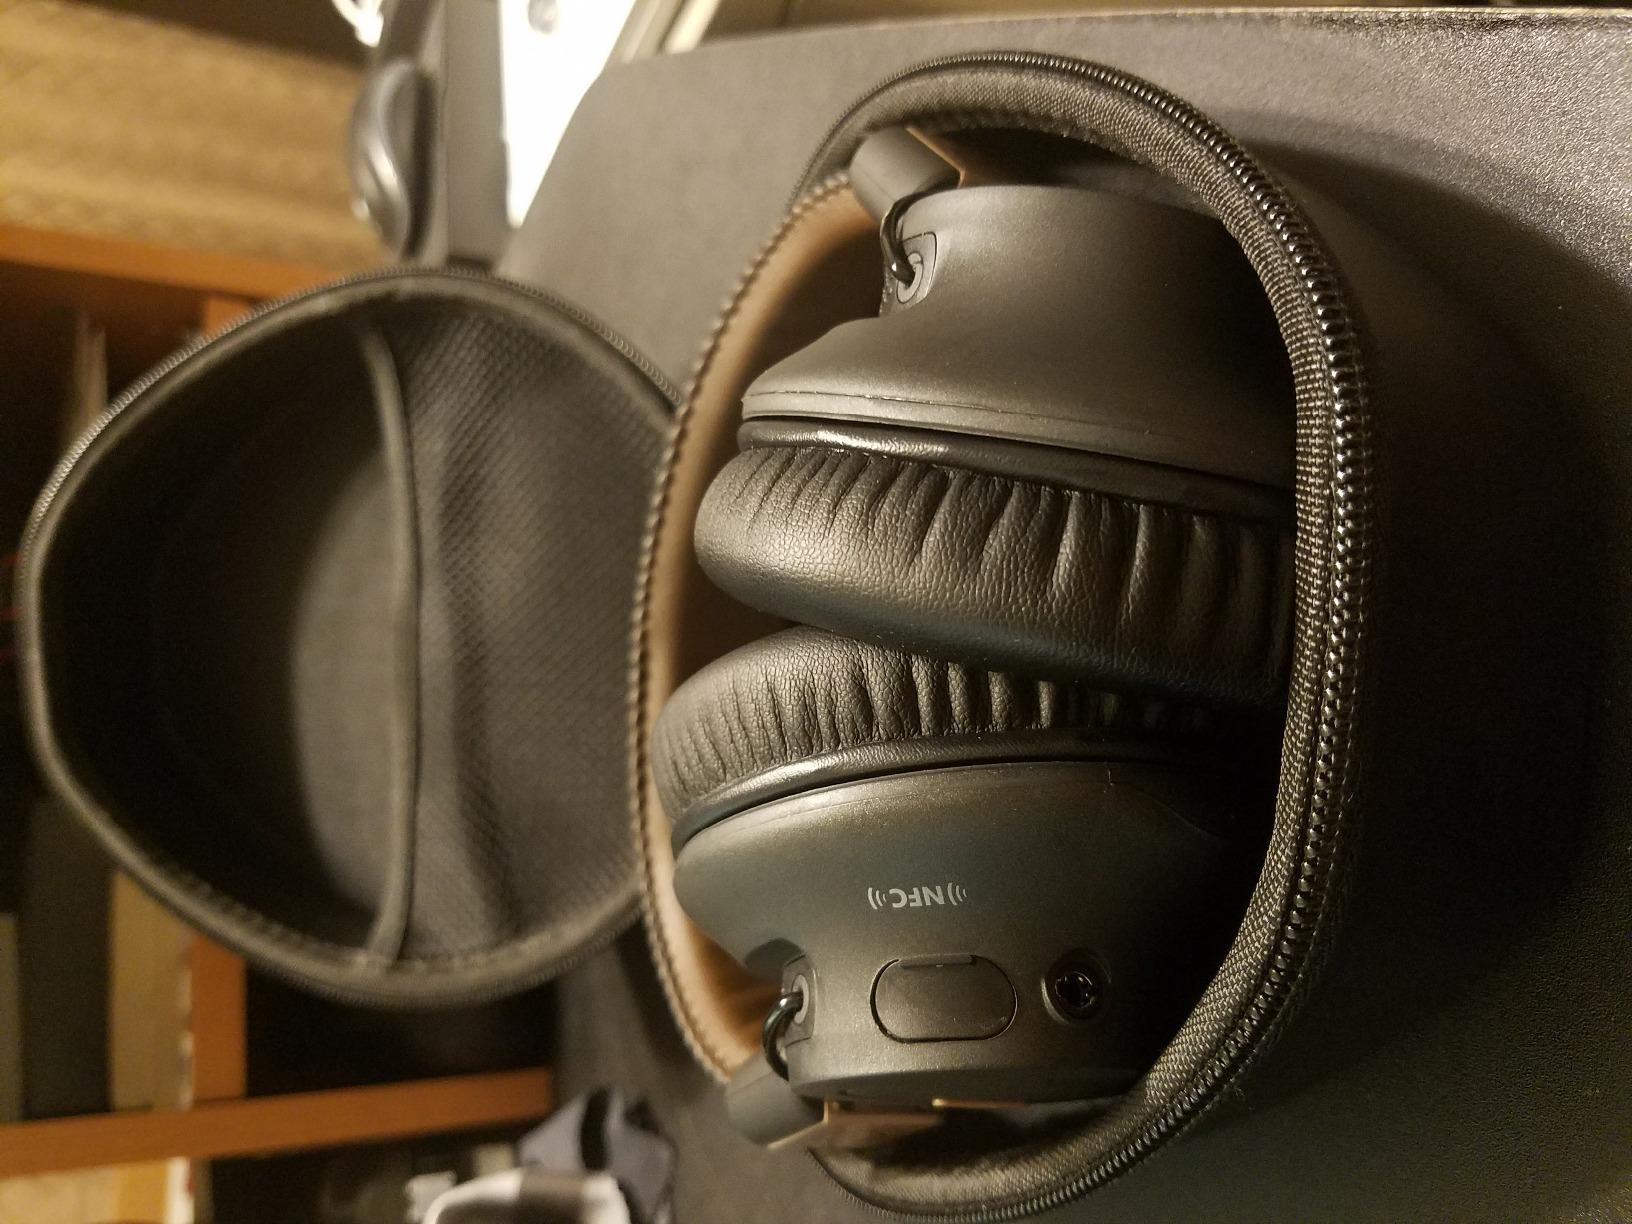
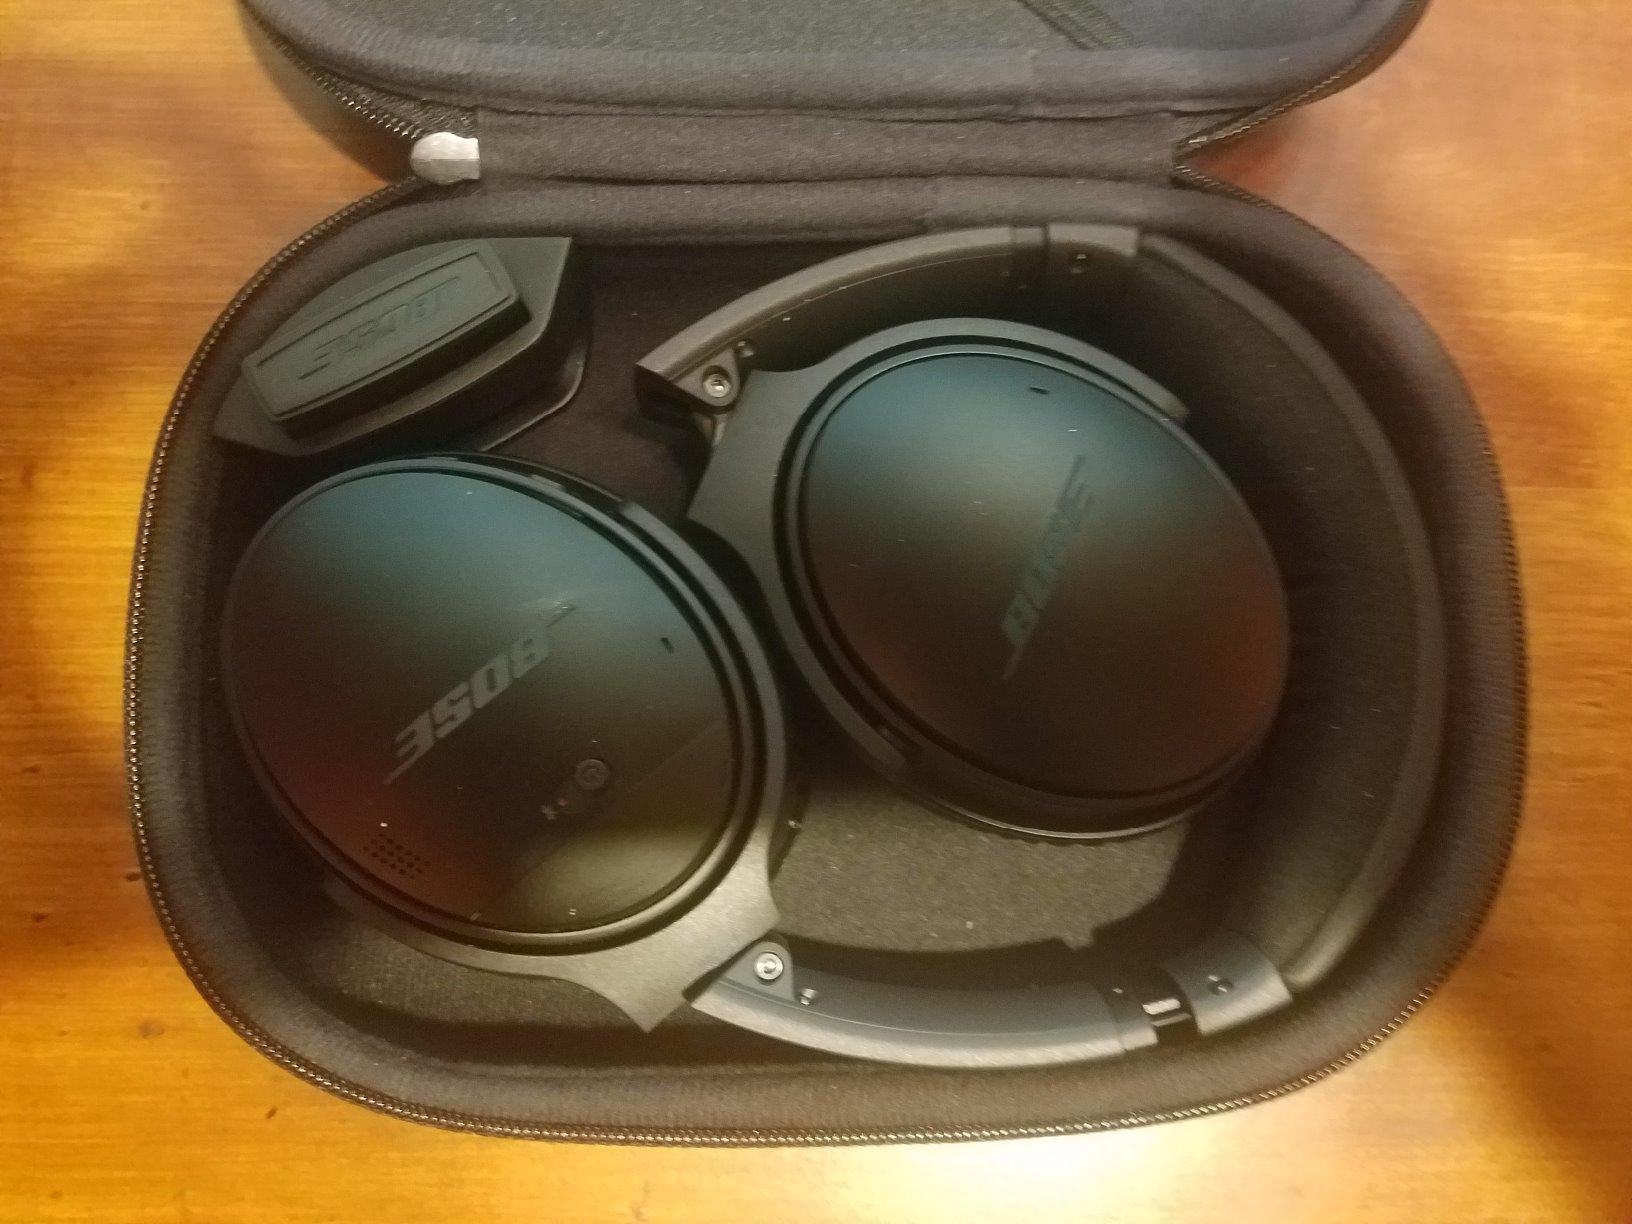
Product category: headphones
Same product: no